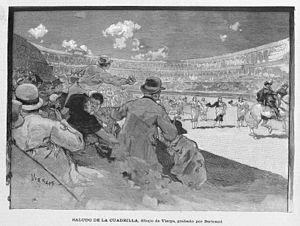
Antoine « Tony » Beltrand, né le 7 septembre 1847 à Lyon et mort le 18 février 1904 à Paris, est dessinateur, graveur et illustrateur français.